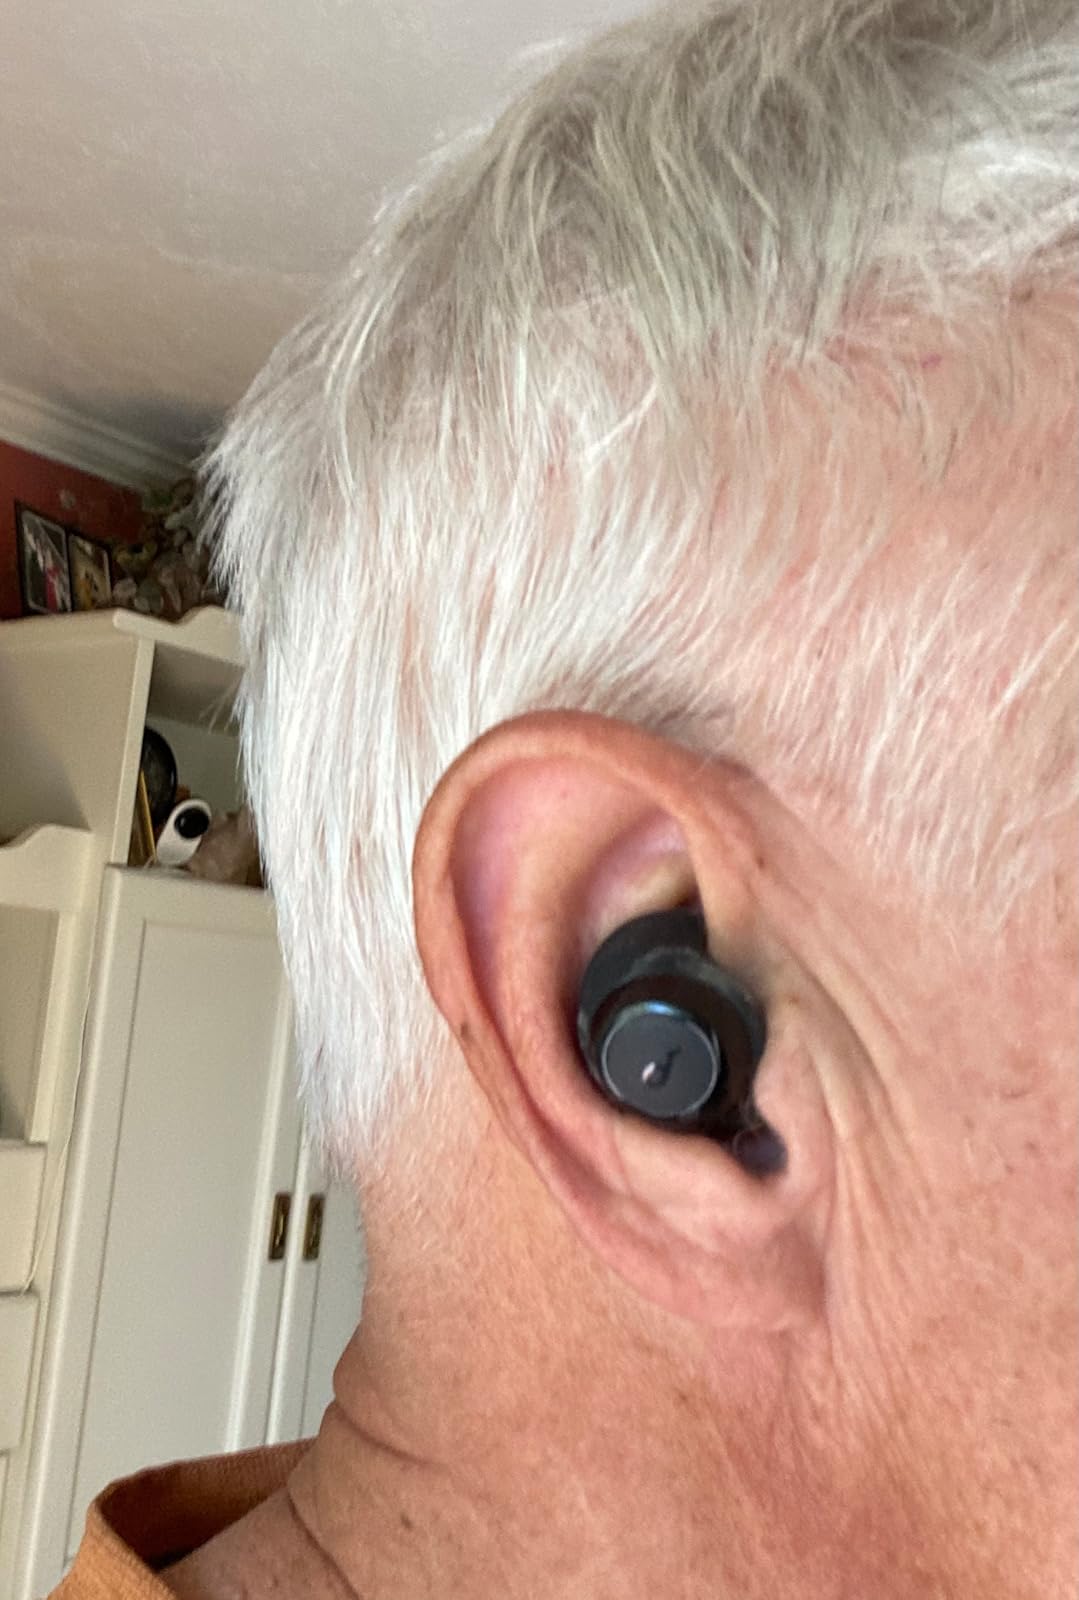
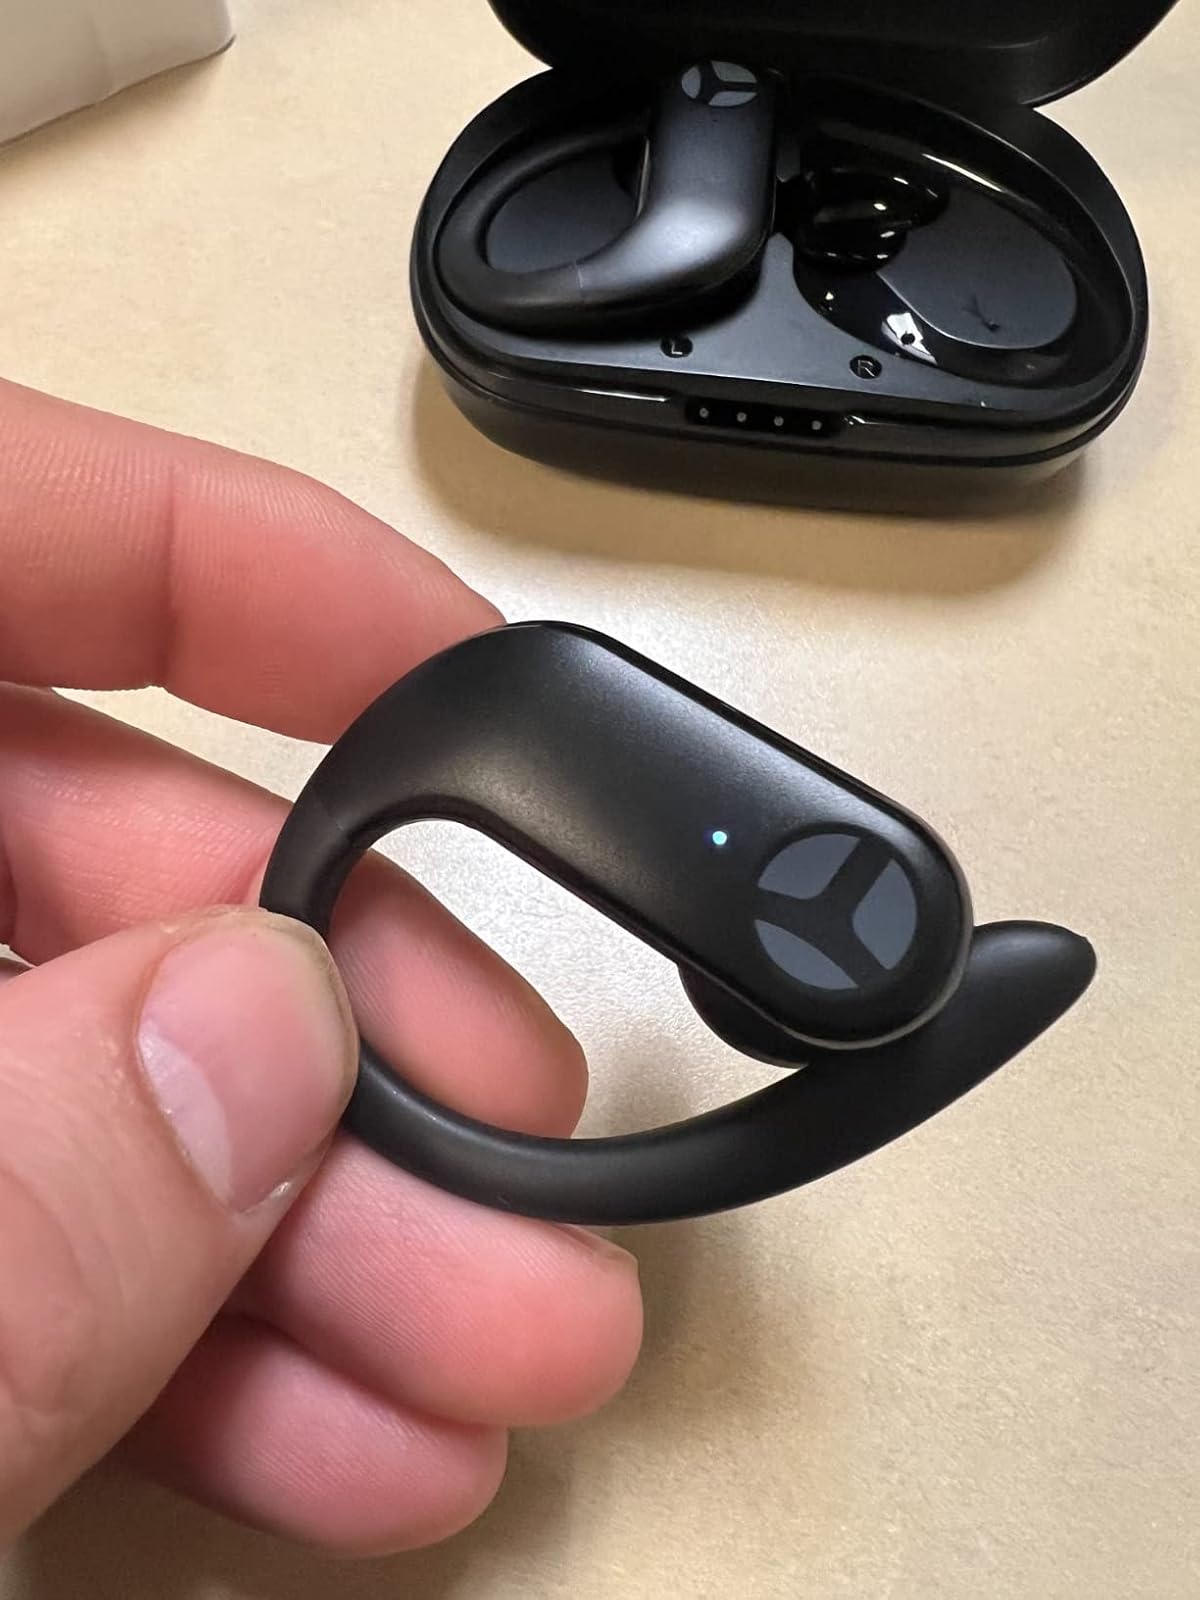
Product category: earbuds
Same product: no